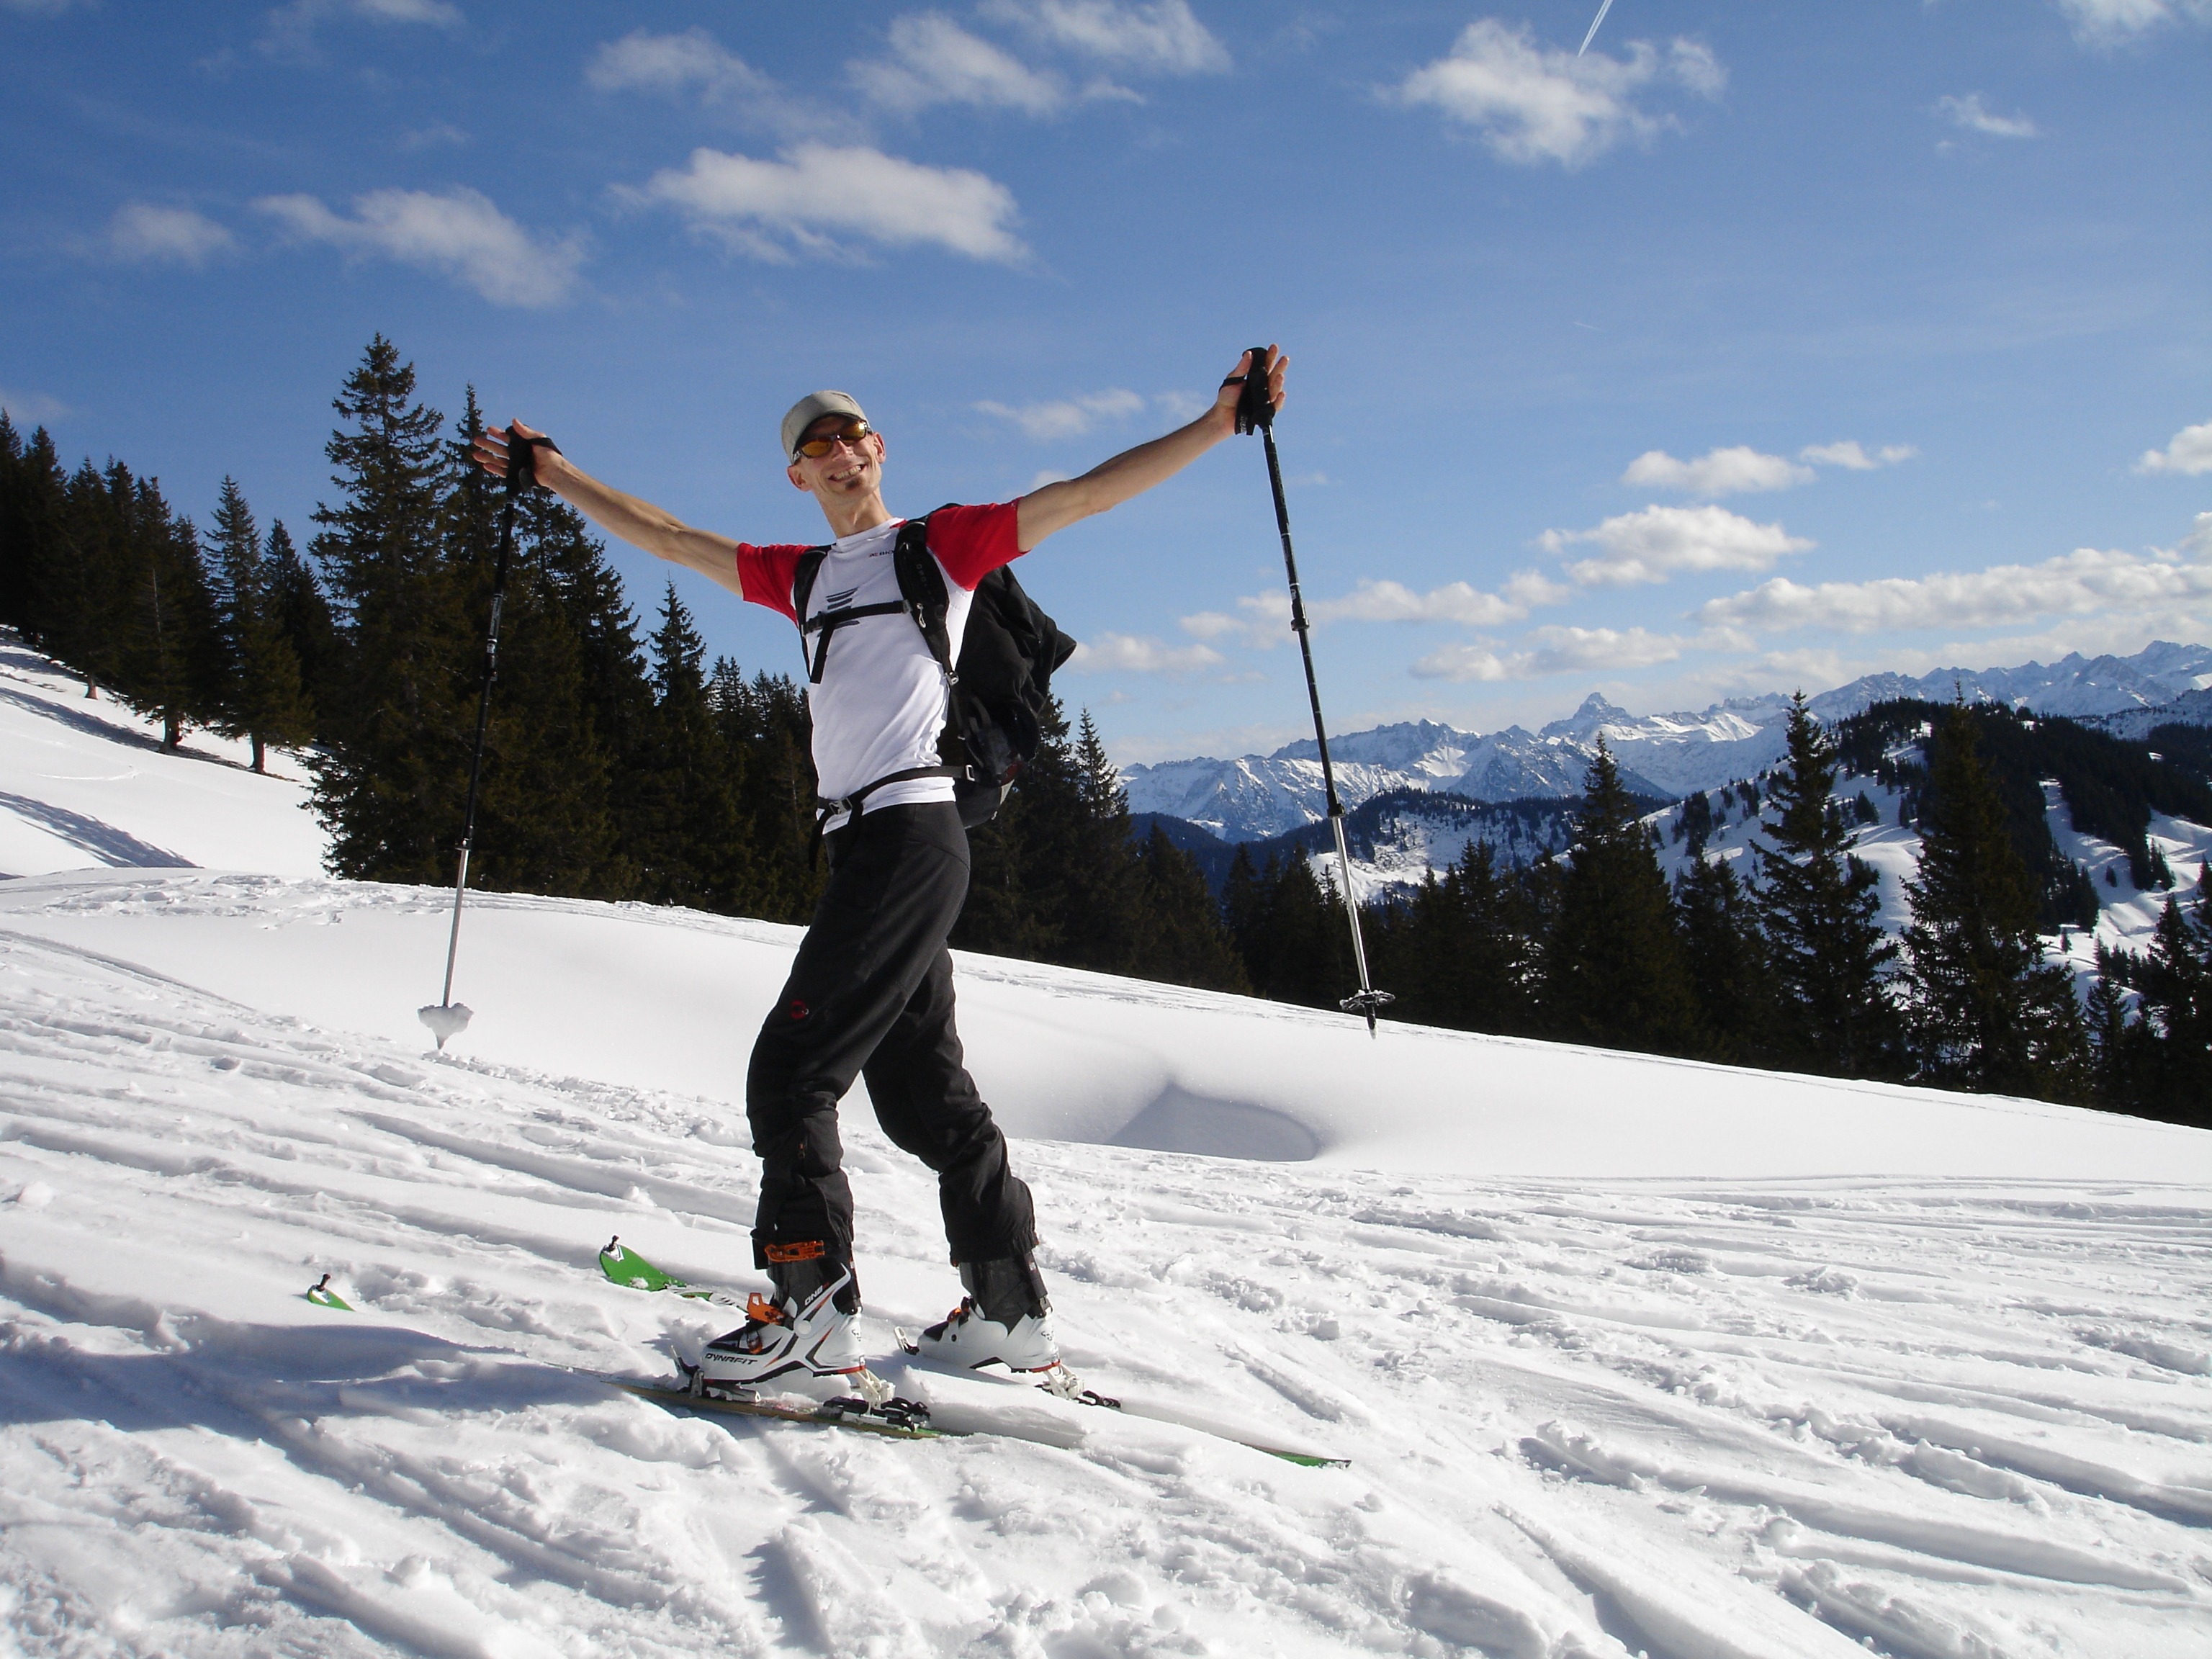
winter, sport, recreation, skiing, sports equipment, winter sport, sports, downhill, ski, footwear, piste, winter sports, backcountry skiiing, ski touring, look forward, cross country skiing, nordic skiing, ski mountaineering, ski equipment, outdoor recreation, alpine skiing, telemark skiing, nordic combined, balderschwang, allgau, skitouren predecessor, siplingerkopf